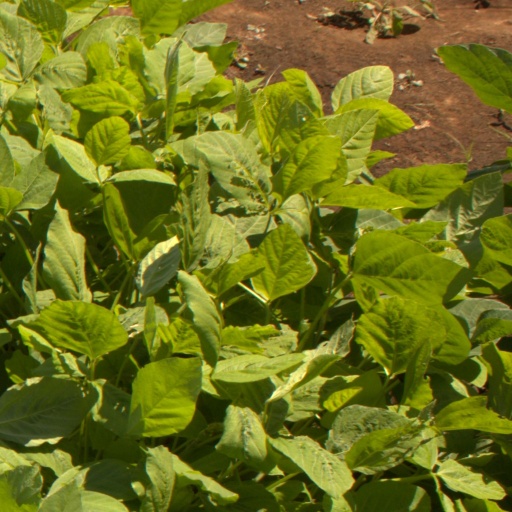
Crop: soybean